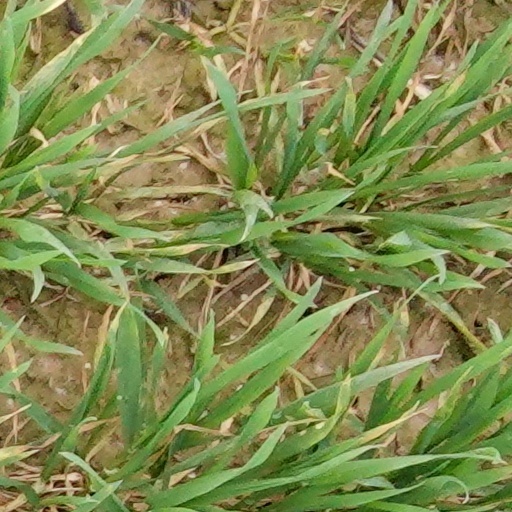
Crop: wheat